Oladélé Ajiboyé Bamgboyé

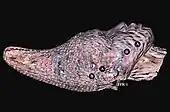

The Unmasking series was developed and exhibited in three parts and, as noted in the Unmasking-3 Framework, was ""a logical development of the artist's general inquiry into the prevalent issues of cultural ethics, the role of a future art practice, and finally making sense of the artist's interest in the intersection of technology, culture, art, philosophy and politics"."